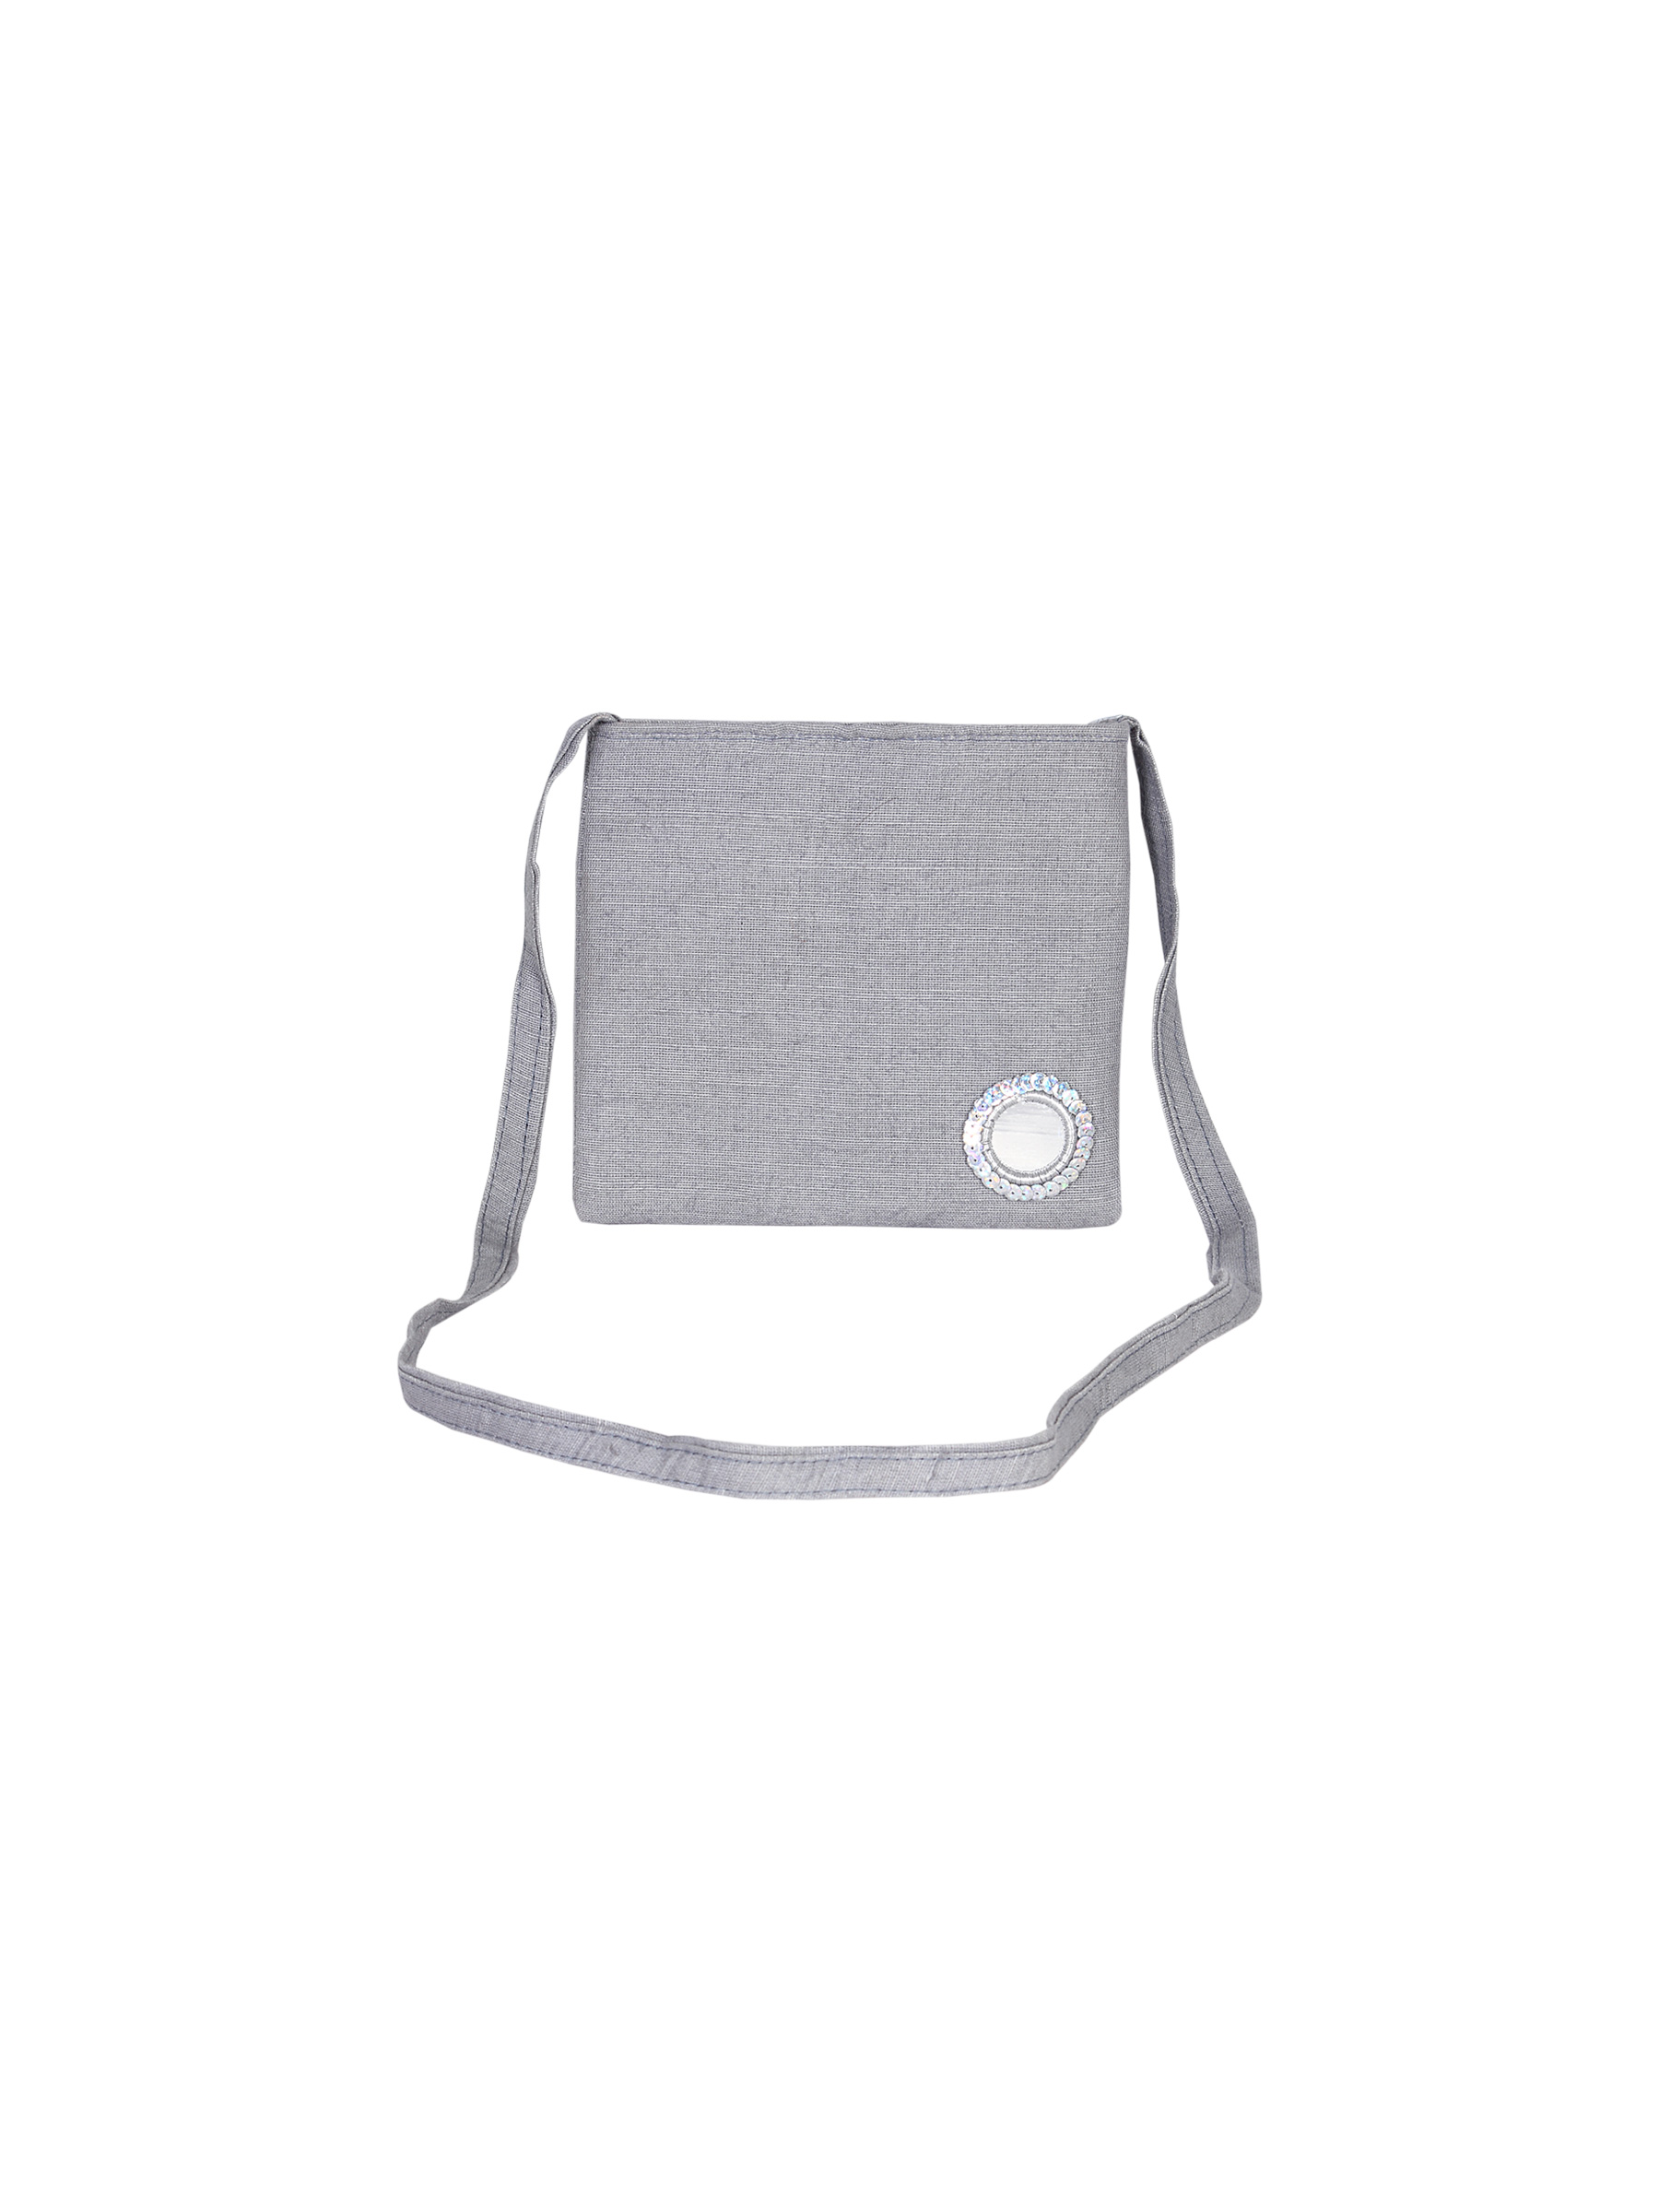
Murcia Women Silver Purse
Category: Accessories / Bags / Handbags
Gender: Women
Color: Silver
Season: Winter 2015
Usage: Casual